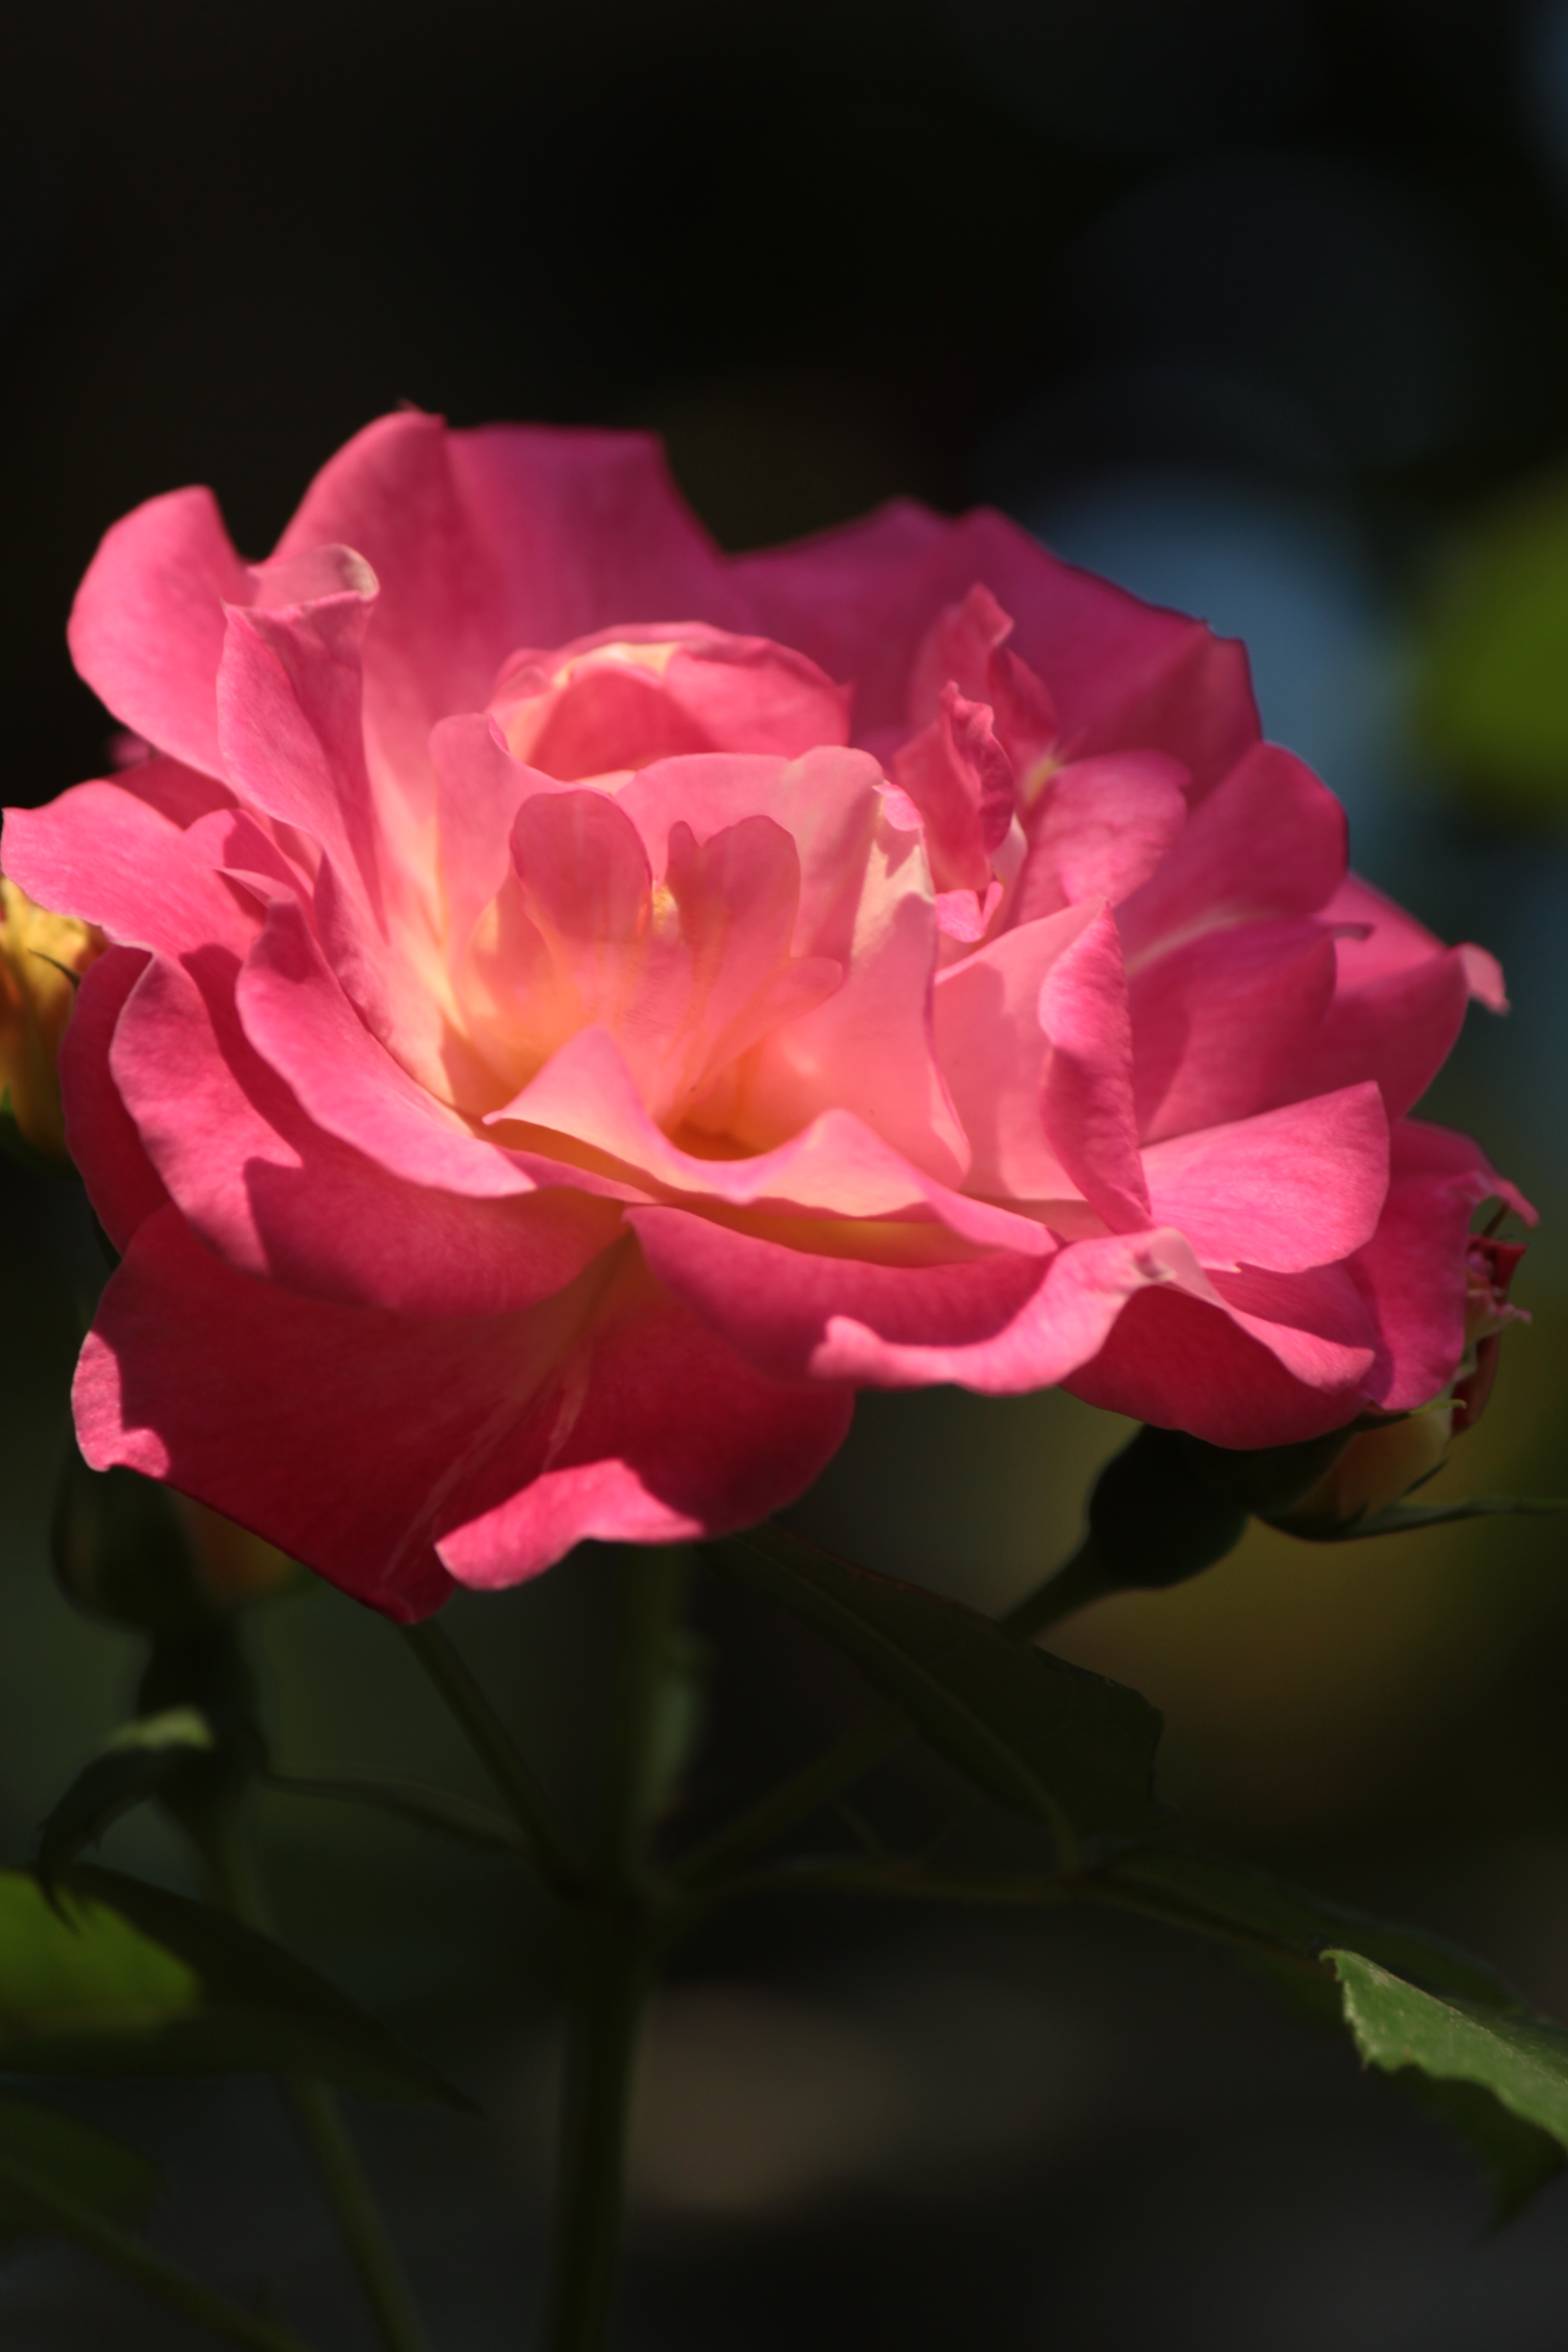
plant, flower, petal, rose, pink, flora, floribunda, macro photography, flowering plant, garden roses, rose family, plant stem, land plant, rose order